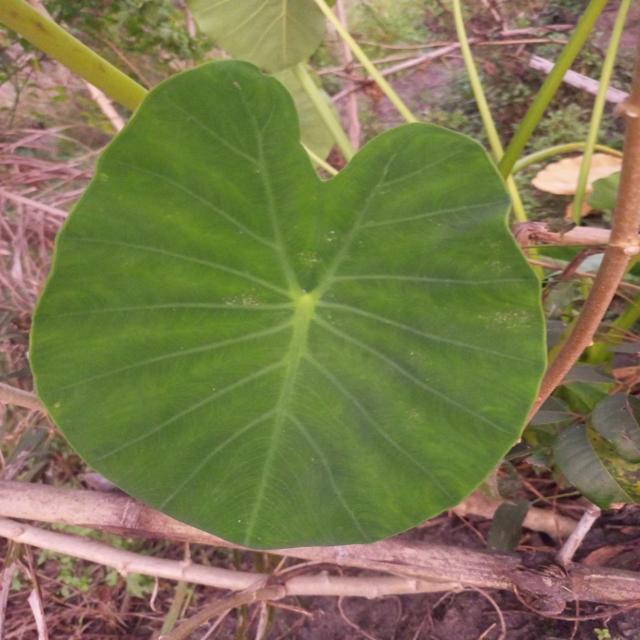
Label: Healthy